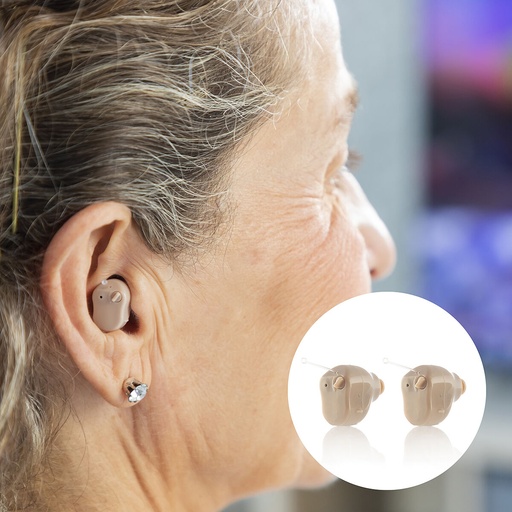
Amplificatore Acustico Intrauricolare con Accessori Hearzy InnovaGoods 2 Unità
¡ InnovaGoods ti rende le cose facili affinché la cura personale sia una priorità senza scuse, dato che ti offre le migliori novità in tema di bellezza, relax e benessere! ¡ Amplificatore Acustico Intrauricolare con Accessori Hearzy InnovaGoods 2 Unità è un buon esempio di tutto ciò! Scopri la vasta gamma di prodotti di qualità che si distinguono per la loro funzionalità, efficacia e un design innovativo. L’ amplificatore acustico Hearzy InnovaGoods è ideale per migliorare le capacità uditive delle persone con problemi di udito , in quanto consente di sentire i suoni dell’ambiente con maggiore chiarezza e nitidezza. Amplifica i suoni in ambienti interni ed esterni per compensare i problemi di udito . Grazie al suo design ergonomico intrauricolare e agli inserti auricolari in silicone di diverse dimensioni, si adatta comodamente e discretamente all’interno dell’orecchio, rendendolo appena visibile. È alimentato a batteria (inclusa), ha un volume regolabile e include una custodia per il trasporto e vari accessori. Dispositivo medico : Classe IIA Intrauricolare , mini, ultraleggero Il set include 2 apparecchi acustici e i relativi accessori Adatto all’orecchio destro e/o sinistro Uso in spazi interni o esterni Ergonomico, adattabile, facile da usare Comodo e discreto, quasi impercettibile 6 inserti auricolari adattivi: 3 diverse dimensioni Volume regolabile, pulsante di regolazione e controllo Bastoncino e spazzolino per la pulizia inclusi Custodia facile da riporre e da trasportare Ogni apparecchio acustico è alimentato da 1 batteria A10 (inclusa) Adatto a persone con problemi di udito Migliora le capacità uditive, amplifica il suono Aiuta a sentire i suoni in modo più chiaro e nitido Manuale di istruzioni per l’uso e avvertenze Soggetto a normative specifiche sui dispositivi medici Specifiche tecniche: OSPL 90 massimo: ≤123 dB + 3 dB Guadagno acustico massimo: ≤35 dB + 5 dB Distorsione armonica totale: ≤30 % Gamma di frequenza: 300-3000 Hz EQ ingresso di rumore: ≤45 dB Corrente di funzionamento: ≤3,5 mA Autonomia circa: fino a 35 h Un apparecchio acustico completo che comprende 2 mini amplificatori acustici, 1 bastoncino e 1 spazzolino per la pulizia, 6 inserti auricolari in silicone per una migliore aderenza al condotto uditivo, 2 batterie A10 (1,4 V) e una custodia per il trasporto che consente di riporlo e trasportarlo facilmente e comodamente ovunque sia necessario. Questo amplificatore acustico può essere utilizzato su entrambe le orecchie contemporaneamente o su un solo orecchio in modo indipendente. Permette di captare suoni difficili da sentire ed è molto utile anche in situazioni in cui il rumore ambientale può interferire. Materiale: ABS Silicone Colore: Beige Bianco Grigio Tipo: Amplificatore del suono Unità: 2 Unità Design moderno ed ergonomico: Ultraleggero 6 adattatori per le orecchie (3 paia): Supporto solido Caratteristiche: Volume regolabile Include: Piccolo spazzolino per la pulizia Numero di batterie: 2 Tipo di batterie: A10 Batterie incluse: Sì Dimensioni appross.: 2x (3,5 x 1,5 x 1,5 cm) Scatola/Custodia di trasporto: 6,5 x 6,4 x 3 cm Packaging e manuale in 24 lingue: inglese, francese, spagnolo, tedesco, italiano, portoghese, olandese, polacco, ungherese, rumeno, danese, svedese, finlandese, lituano, norvegese, sloveno, greco, ceco, bulgaro, croato, slovacco, estone, russo, lettone. Da 11,60 / u General Product Safety Regulations information: Nine New Investments S.L Av. Paret del patriarca, 15 46113 - Moncada +34961059566 store@innovagoods.com https://www.innovagoods.com/
Brand: InnovaGoods
Category: Health & Beauty > Health Care > Hearing Aids > In-The-Canal (ITC) Hearing Aids